R.I.P. (Rita Ora song)

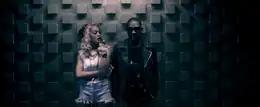
A shot from the music video of "R.I.P.", depicting Rita Ora and Tinie Tempah in a dark setting, performing the song together.

Preceded by the release of a teaser on 2 April 2012, the music video for "R.I.P." was uploaded to Ora's official YouTube channel on 4 April. The video was filmed in a warehouse in East London and was directed by British director Emil Nava. It begins with a scene of Ora walking through a moderately-lit surrounding, with light entering from a window next to her. In the following, she carries on to perform along to the song around the warehouse as well as next to a red-coloured vehicle cut in half embedded in the cement of the building's foundation. In another scene, Tinie Tempah is standing next to her, rapping to the camera, while she dances back to back with him against a dark grey setting. Further interspersed scenes portray several headshots of Ora singing directly to the camera. Devin for "Rap-Up" commended Ora's appearance and wrote, "[it] flaunts her drop-dead gorgeous looks, impeccable swag, and beanie collection", further adding that "her British pal Tinie Tempah injects some attitude". Rubenstein for MTV also praised her and the rapper's appearance in the video, writing that "not much goes on in the video except for tons of vanity shots of Rita looking exceptionally hot", continuing, "when you've got a scorching record and two extremely attractive people in the same room, there's really not much else to do except to watch them be hot". Becky Bain for Idolator wrote that Ora came off "like a second-hand Rihanna, from her wardrobe to the "Talk That Talk"-cribbing song itself".